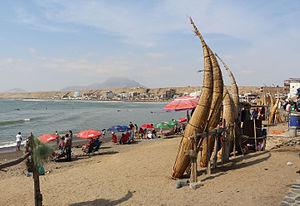
Plage de Huanchaco, Pérou